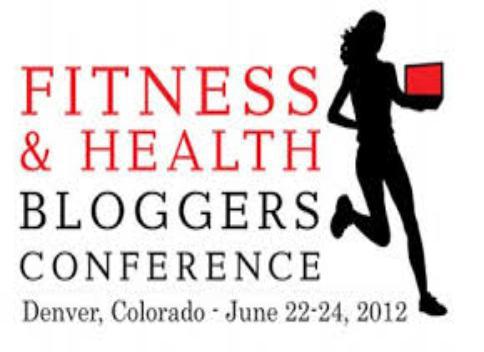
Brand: anschutz
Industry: Others